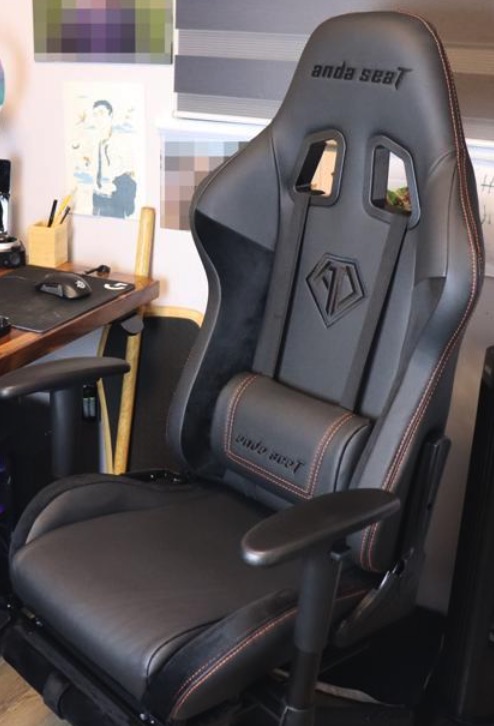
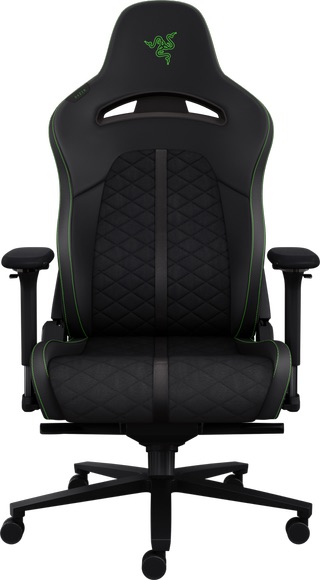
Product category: items_chair
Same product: no